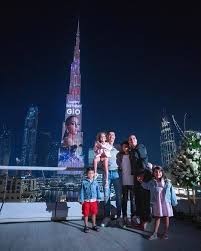
Landmark: Burj Khalifa